Bob Carr

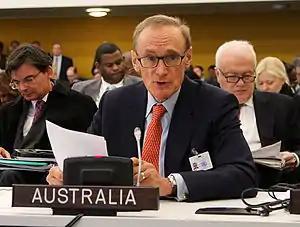
Opening negotiations on an arms trade treaty, United Nations, New York 20 March 2013.

On 2 March 2012, Prime Minister Julia Gillard announced that Carr would be nominated to fill a casual vacancy in the Australian Senate caused by the resignation of Mark Arbib. This term would expire on 30 June 2014. Gillard also announced Carr would become the new Minister for Foreign Affairs, succeeding Kevin Rudd. Carr was formally chosen to fill the vacant Senate position by a joint sitting of the NSW Parliament on 6 March 2012. He was sworn as a Senator and Minister for Foreign Affairs on 13 March. Carr confirmed that he would seek election to the Senate for a further full six-year term and was subsequently nominated at the top of Labor's New South Wales Senate ticket for the 2013 poll.